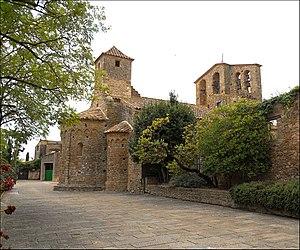
Eglise d'Ullastret (1)
Ullastret est une commune de la province de Gérone, en Catalogne, en Espagne, de la comarque du Baix Empordà.